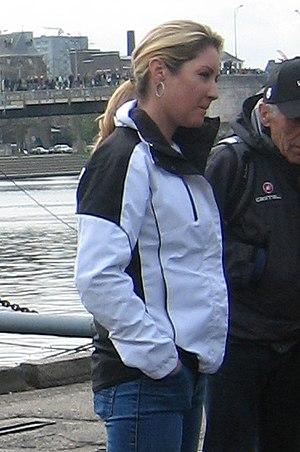
La Saison 2017 de l'équipe Wiggle High 5 est la cinquième de la formation. Claudia Lichtenberg, Emilia Fahlin, Julie Leth, Amy Cure et Grace Garner rejoignent l'équipe tandis que Danielle King, Amy Pieters, Chloe Hosking, Anna Christian, Peta Mullens et Mara Abbott la quittent.